Haefeli Moser Steiger

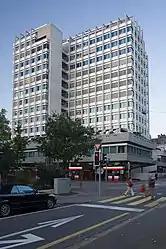
Hochhaus zur Palme, Zürich, 2005

Haefeli Moser Steiger (HMS) was a Swiss architectural firm, founded by the architects Max Ernst Haefeli, Werner Max Moser and Rudolf Steiger, the office existed from 1937 to 1975 and was one of the most important Swiss architectural firms of the 20th century. In 2007, the Museum für Gestaltung dedicated an exhibition to the office under the title Chair House City – Haefeli Moser Steiger.